Brighton railway works

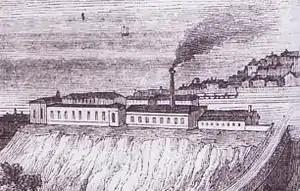
The works in 1846 (detail from an engraving of London Road viaduct).

Brighton railway works (also known as Brighton locomotive works, or just the Brighton works) was one of the earliest railway-owned locomotive repair works, founded in 1840 by the London and Brighton Railway in Brighton, England, and thus pre-dating the more famous railway works at Crewe, Doncaster and Swindon. The works grew steadily between 1841 and 1900 but efficient operation was always hampered by the restricted site, and there were several plans to close it and move the facility elsewhere. Nevertheless, between 1852 and 1957 more than 1200 steam locomotives as well as prototype diesel electric and electric locomotives were constructed there, before the eventual closure of the facility in 1962.